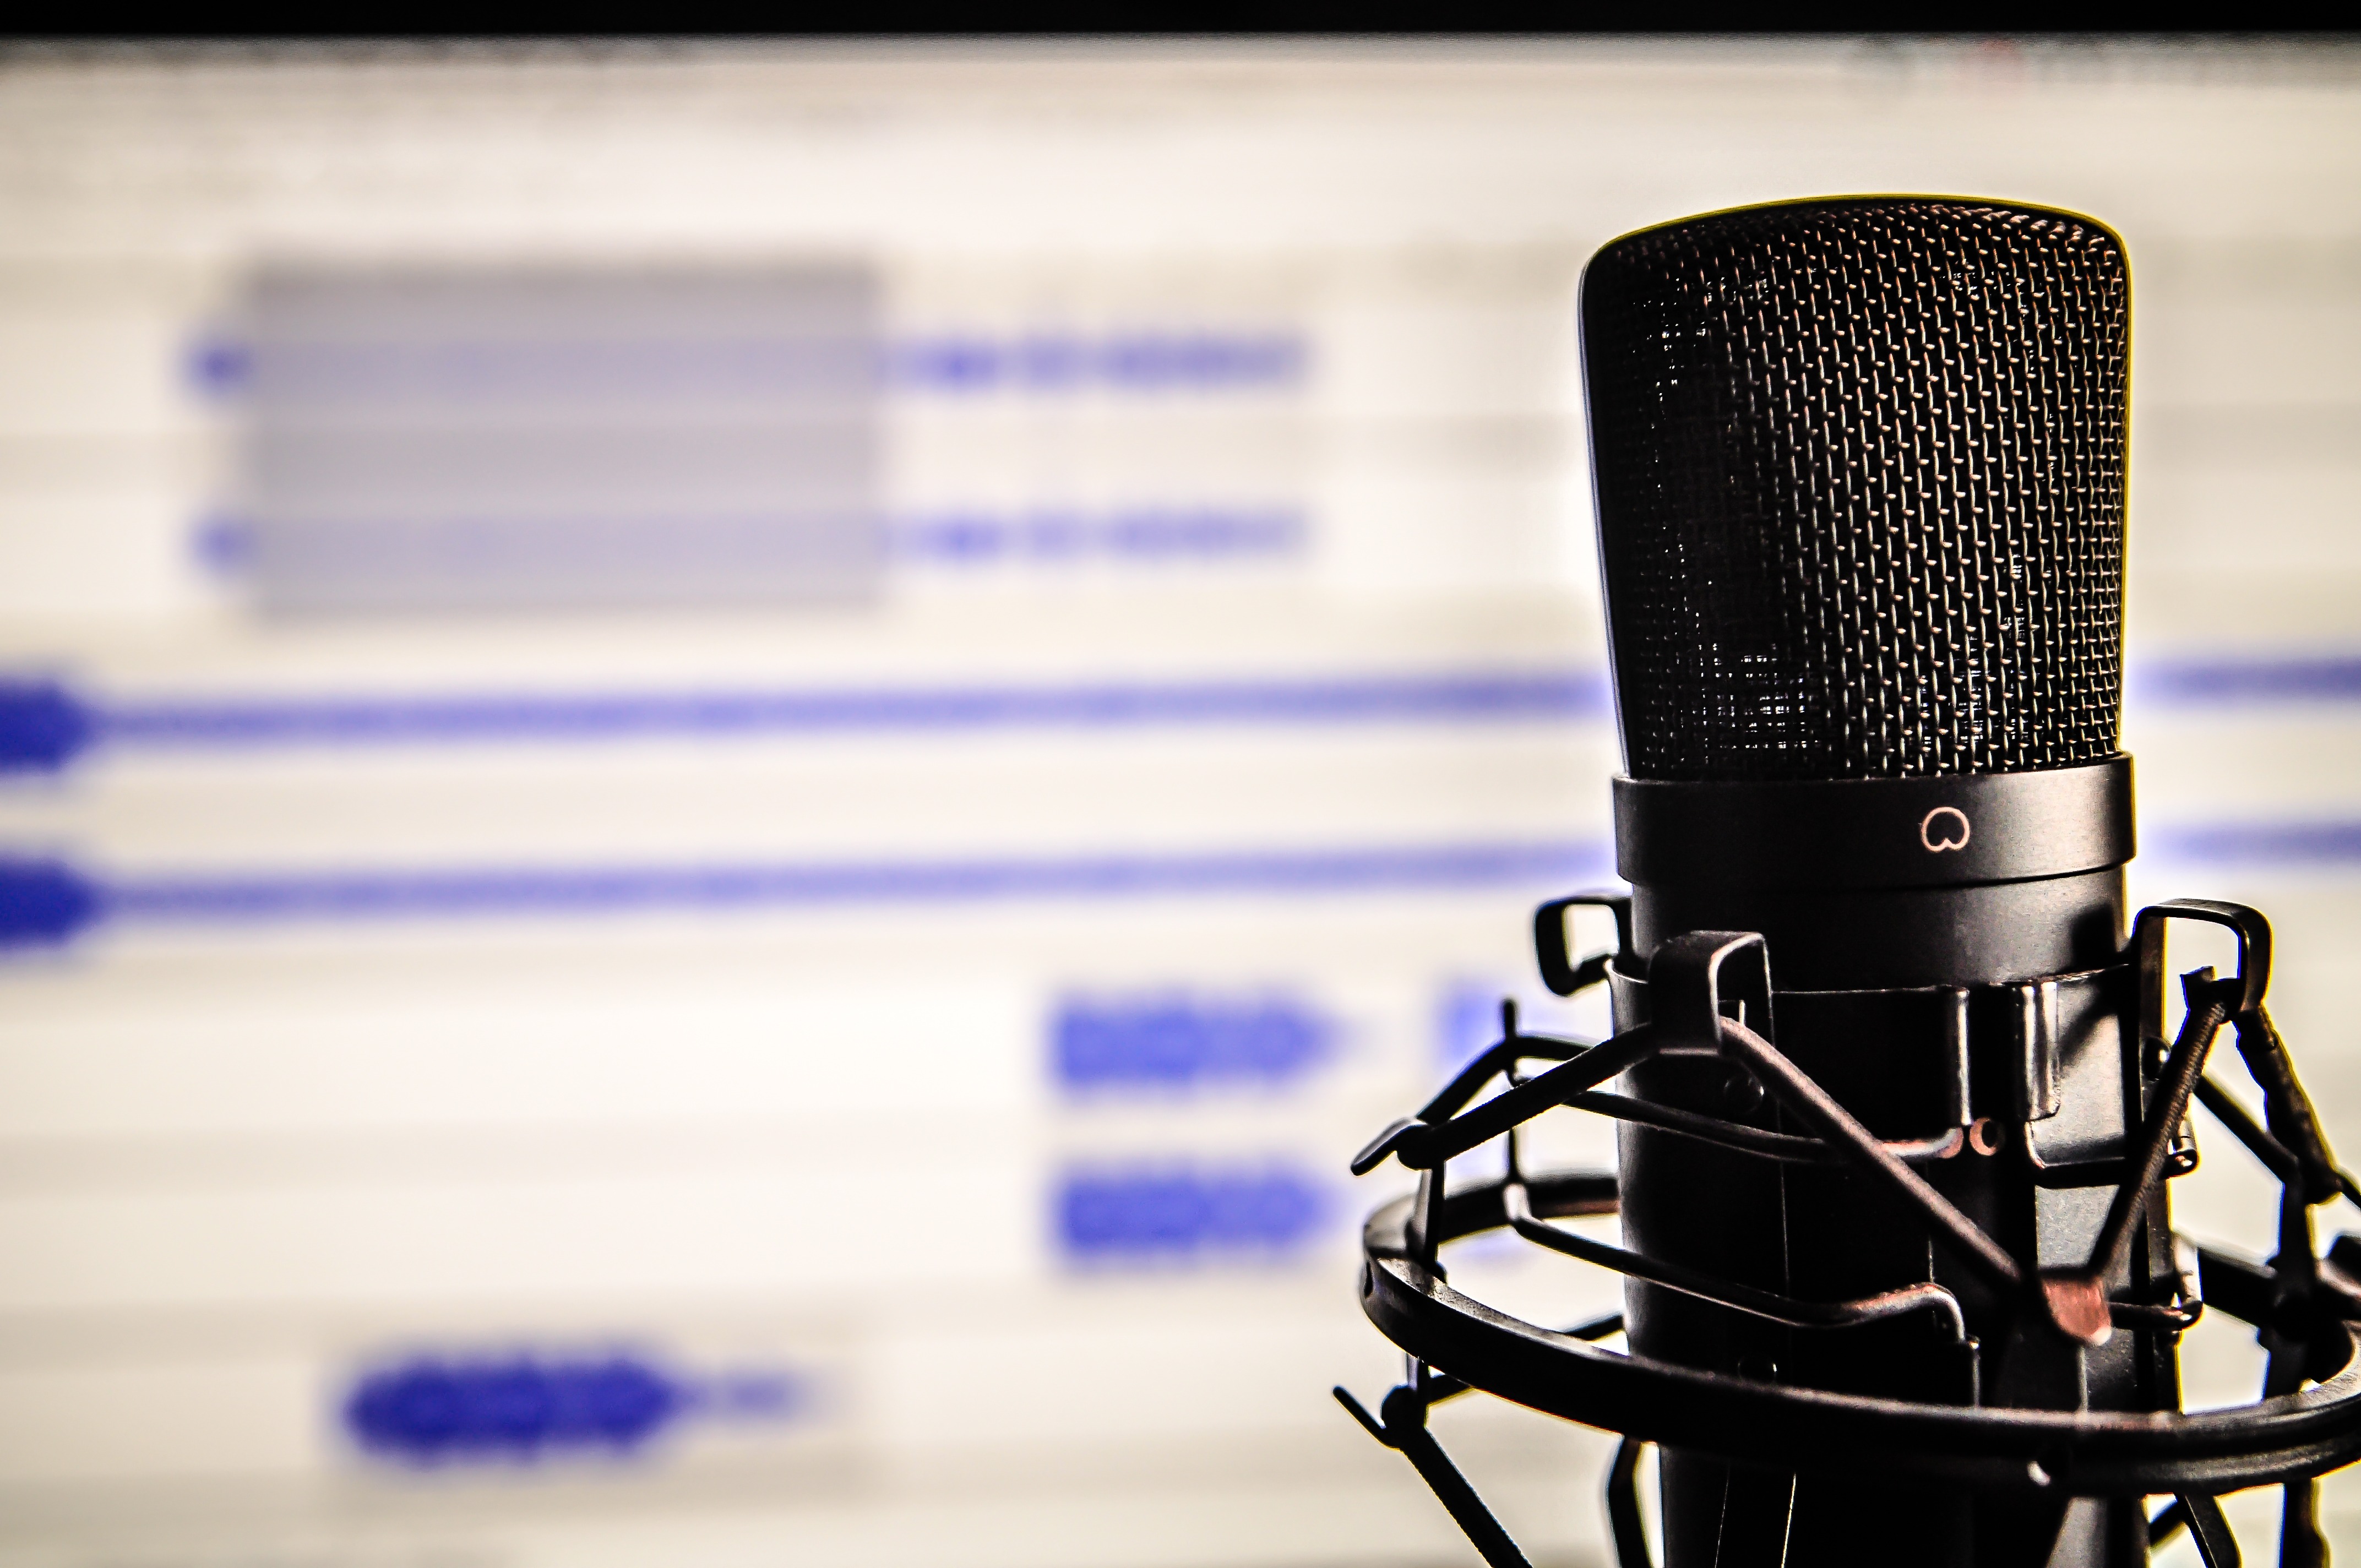
computer, technology, microphone, micro, black, device, stereo, recording, audio, sound, records, multimedia, sound recording, audio equipment, electronic device